Richard Oastler

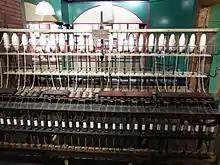
A throstle frame – when running at speed vulnerable to a knitting needle

Hobhouse reintroduced his Bill, but a combination of the pressure of parliamentary (Reform Bill) business and determined opposition by millowner MPs and MPs lobbied by millowners meant that although an Act was passed, it had lost virtually every significant provision in the original Bill. Michael Thomas Sadler, advised by Oastler, then introduced a 'Ten-Hour Bill' for which the Short Time Committees organised mass demonstrations of support. Oastler spoke at these meetings, soon showing himself to be "one of the most accomplished popular orators that ever addressed a large assembly of the working classes". At a monster demonstration by West Riding textile workers at York (Easter 1832) he said "We will have our Act, whatever Parliament will vote"; the "Leeds Mercury" seized upon this as showing even less respect than the King for the judgement of Parliament, and mockingly dubbed him 'King Richard' and hence 'the Factory King', a title Oastler was happy to accept. More significantly, Oastler urged his listeners that at future elections they should work for the return of candidates supporting a ten-hour bill, whatever their other political views. Sadler's bill failed to complete its passage through the Commons before Parliament was dissolved Thornhill (Oastler's employer) had had no objection to Oastler campaigning for factory reform, but intervened when told that at Huddersfield (where no Tory was standing in the 1832 election) Oastler was working for the return of a Radical.